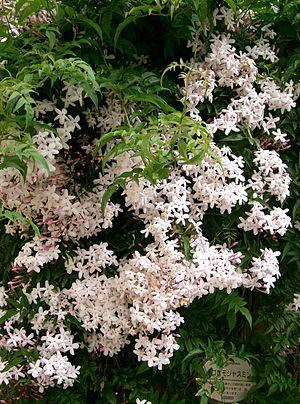
Jasminum polyanthum, le jasmin à nombreuses fleurs, ou jasmin rose, est un arbuste grimpant, originaire de Chine, du genre Jasminum et de la famille des Oleaceae.